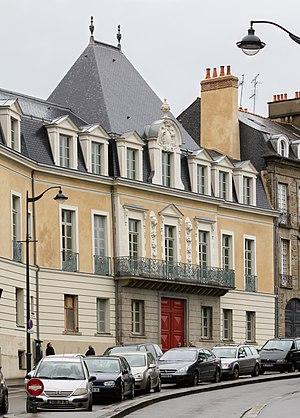
En France, un tribunal administratif est une juridiction de premier ressort et de droit commun de l'ordre administratif.
Le tribunal administratif de Rennes est une juridiction administrative française.